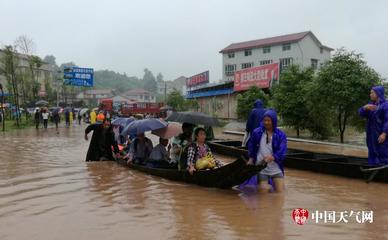
Weather: rain or strom